Tabernacle Chapel, Cardiff

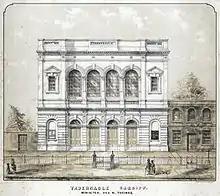
The chapel in about 1870

A chapel existed on the site from 1821, enlarged in 1840, then further enlarged and rebuilt between 1862 and 1865 in an Italianate style under local architect J. Hartland and Son. The front of the building has evidence of redevelopment rather than a complete rebuild, with one of the stair towers projecting beyond the main facade and the four upper windows appearing off-centre when viewed from inside.